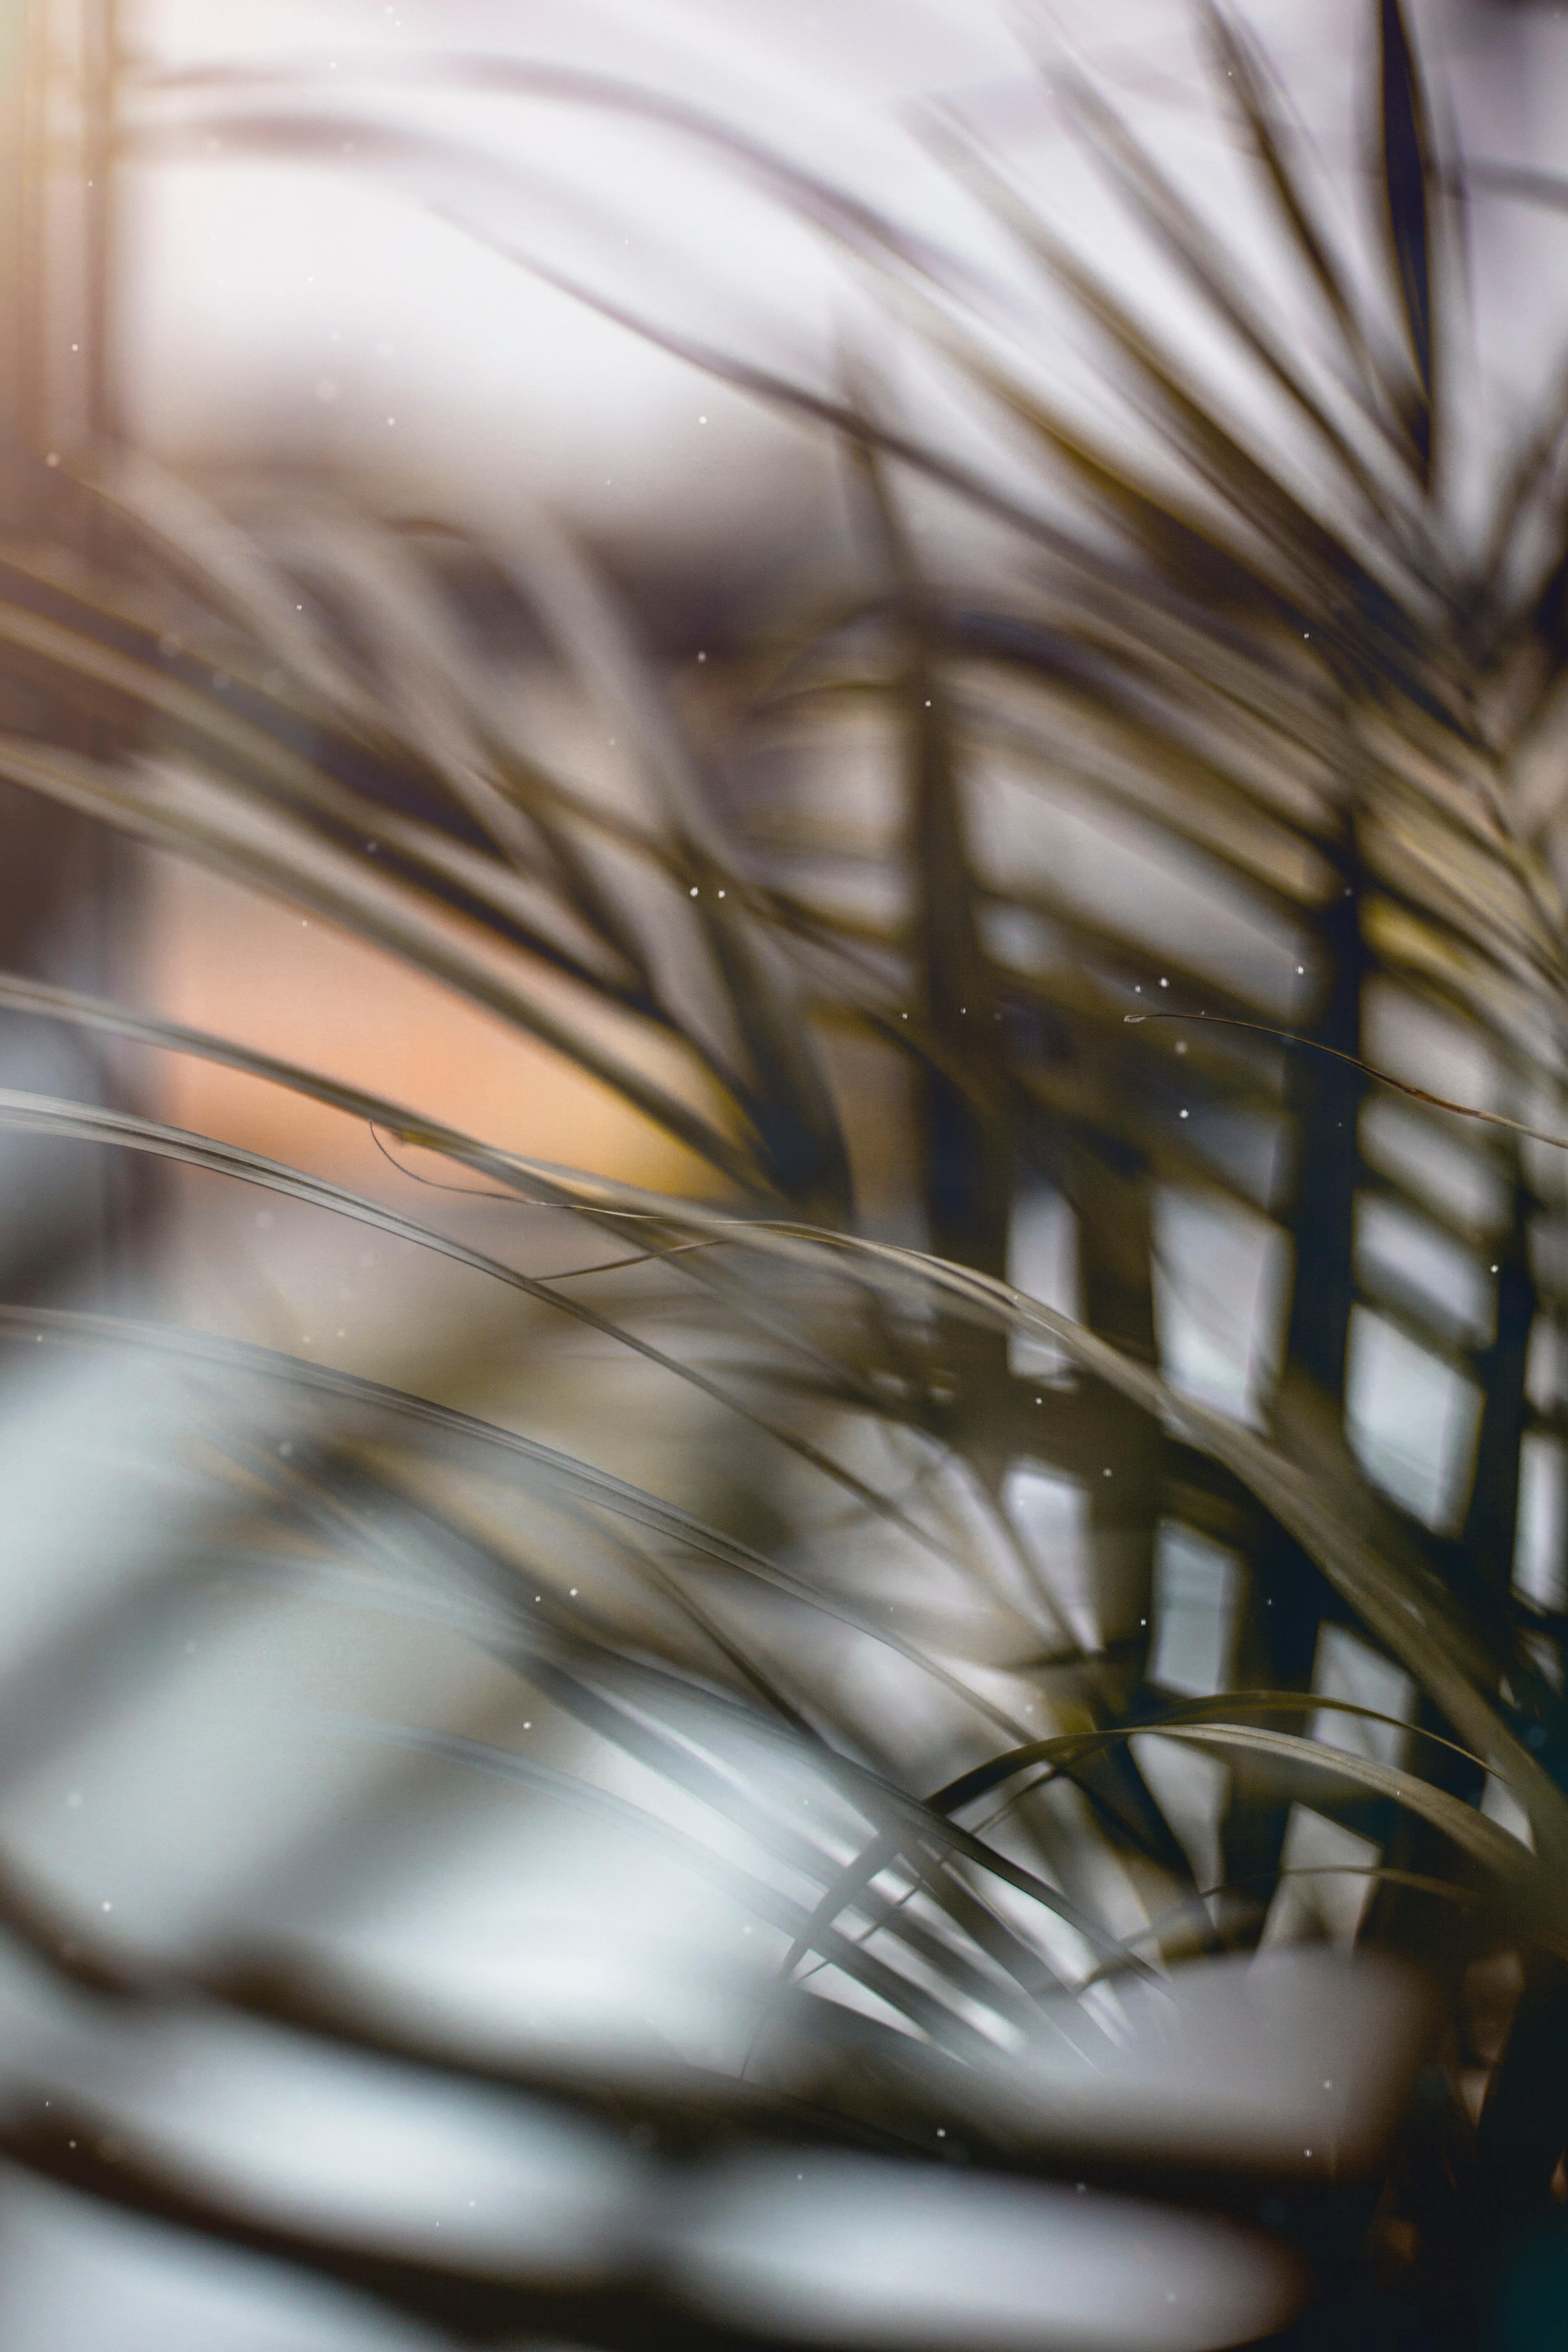
close up, water, reflection, macro photography, sunlight, twig, branch, tree, glass, stock photography, sky